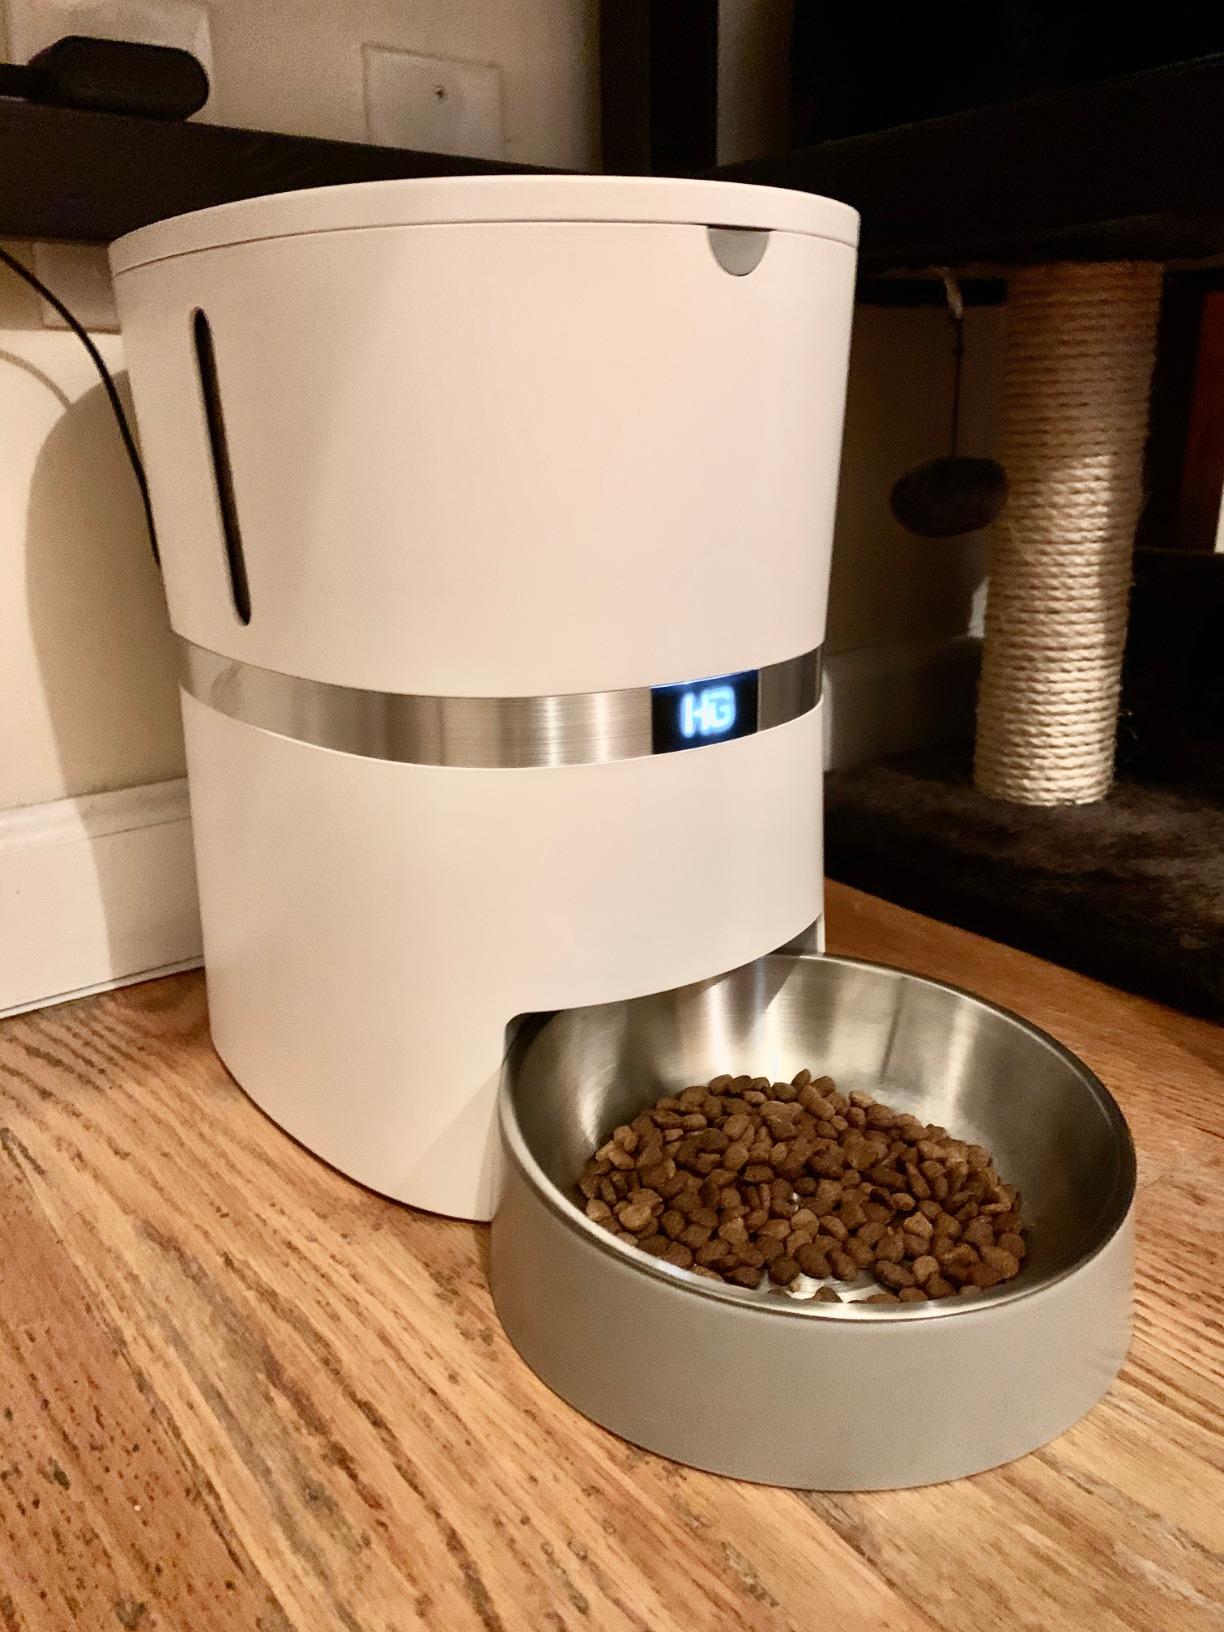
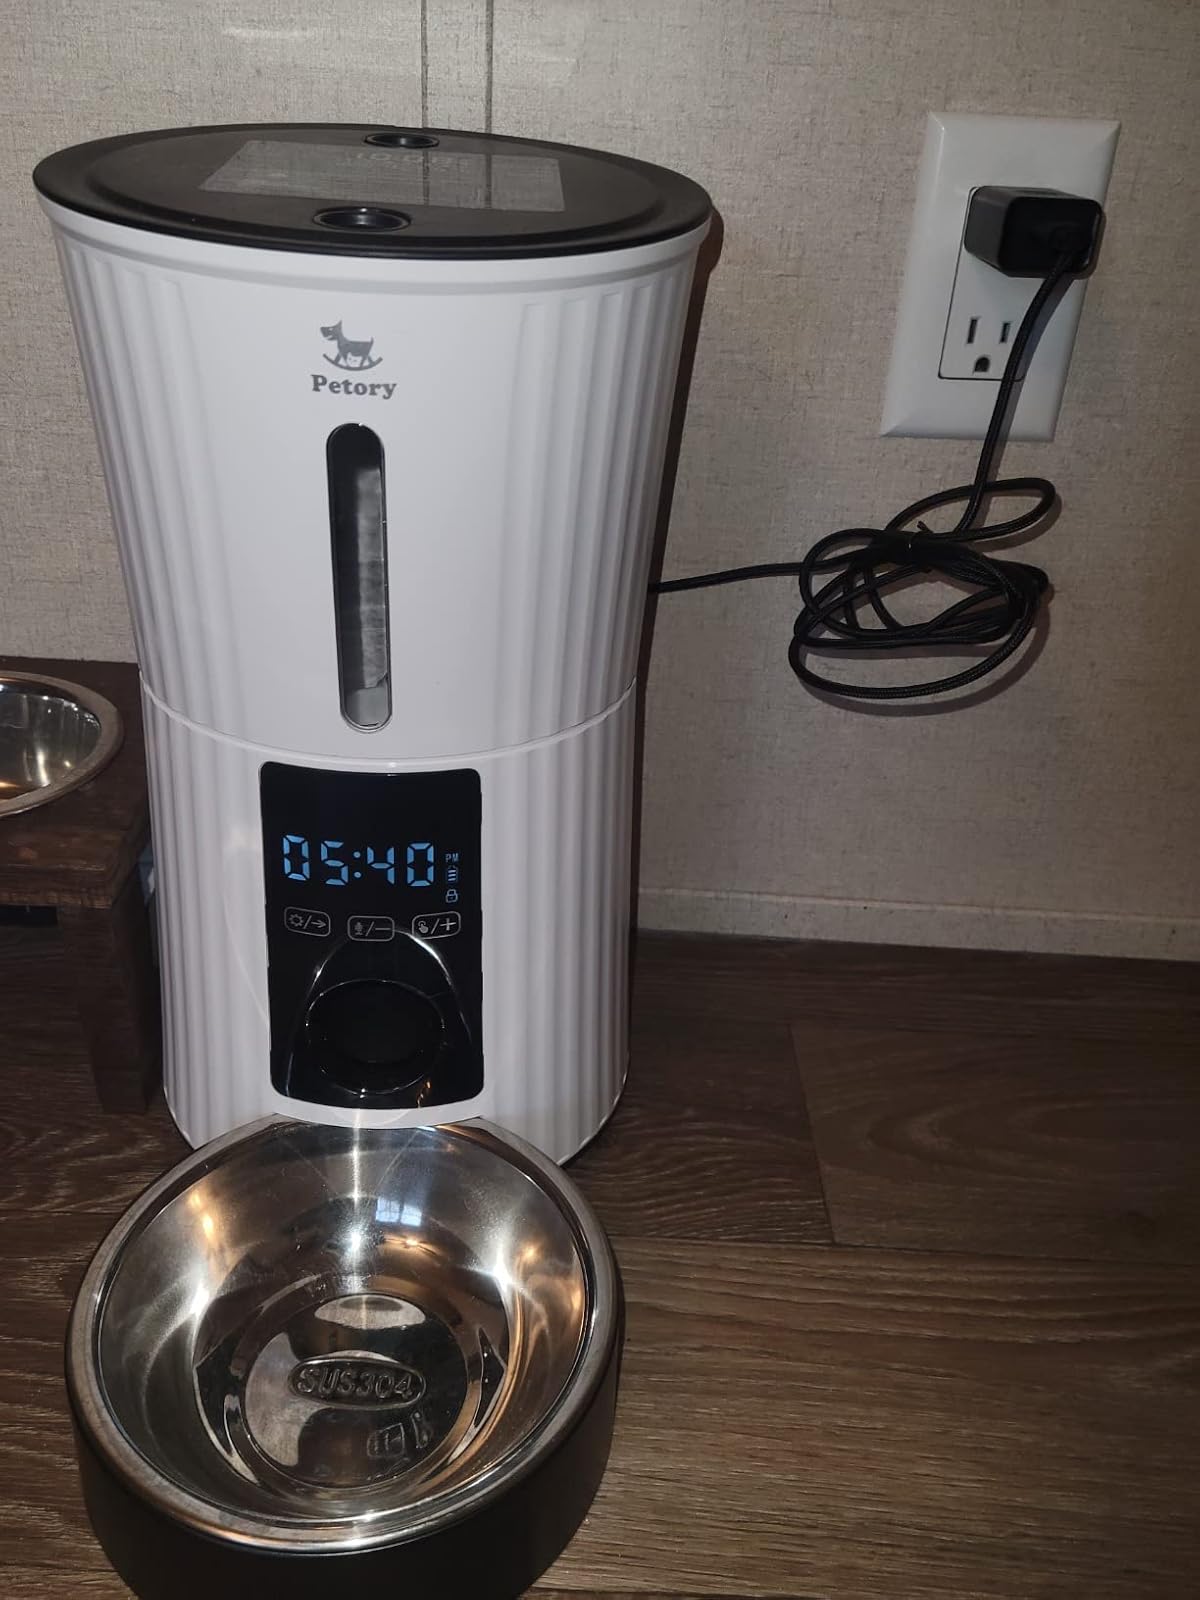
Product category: items_feeder
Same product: no